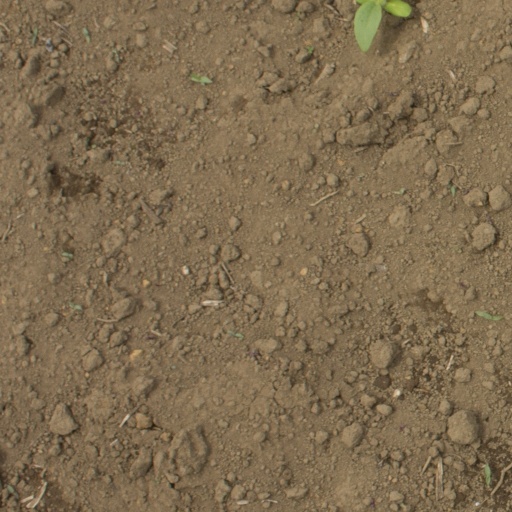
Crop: Jerusalem artichoke